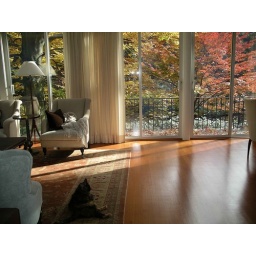
lila relaxing by window in house